Windom shale

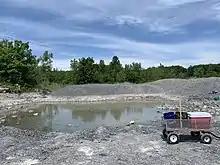
Fossil hunters look for trilobites and other fossils in the Penn Dixie site.

A major site for the Windom shale would be the “Bay View Quarry” (Known more commonly today as the Penn Dixie site), opened sometime in the 1930s by the Bessemer Cement and limestone company. They would operate the quarry due to the Windom shale’s use as an ingredient in cement. Ownership of the quarry would be transferred to the Federal Portland Cement company sometime in the 1940s. In the late 1950s the Pennsylvania-Dixie cement company acquired the quarry.